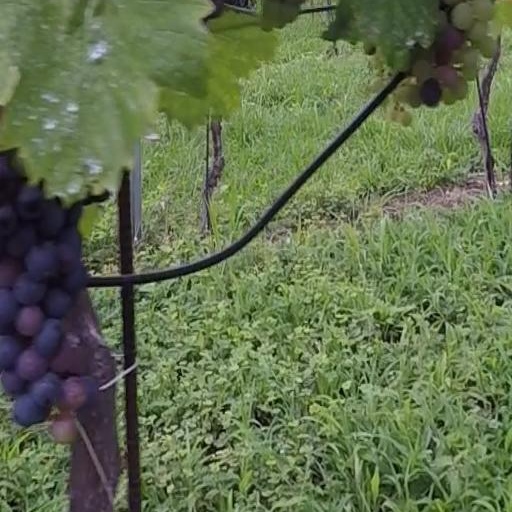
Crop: grape